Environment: real
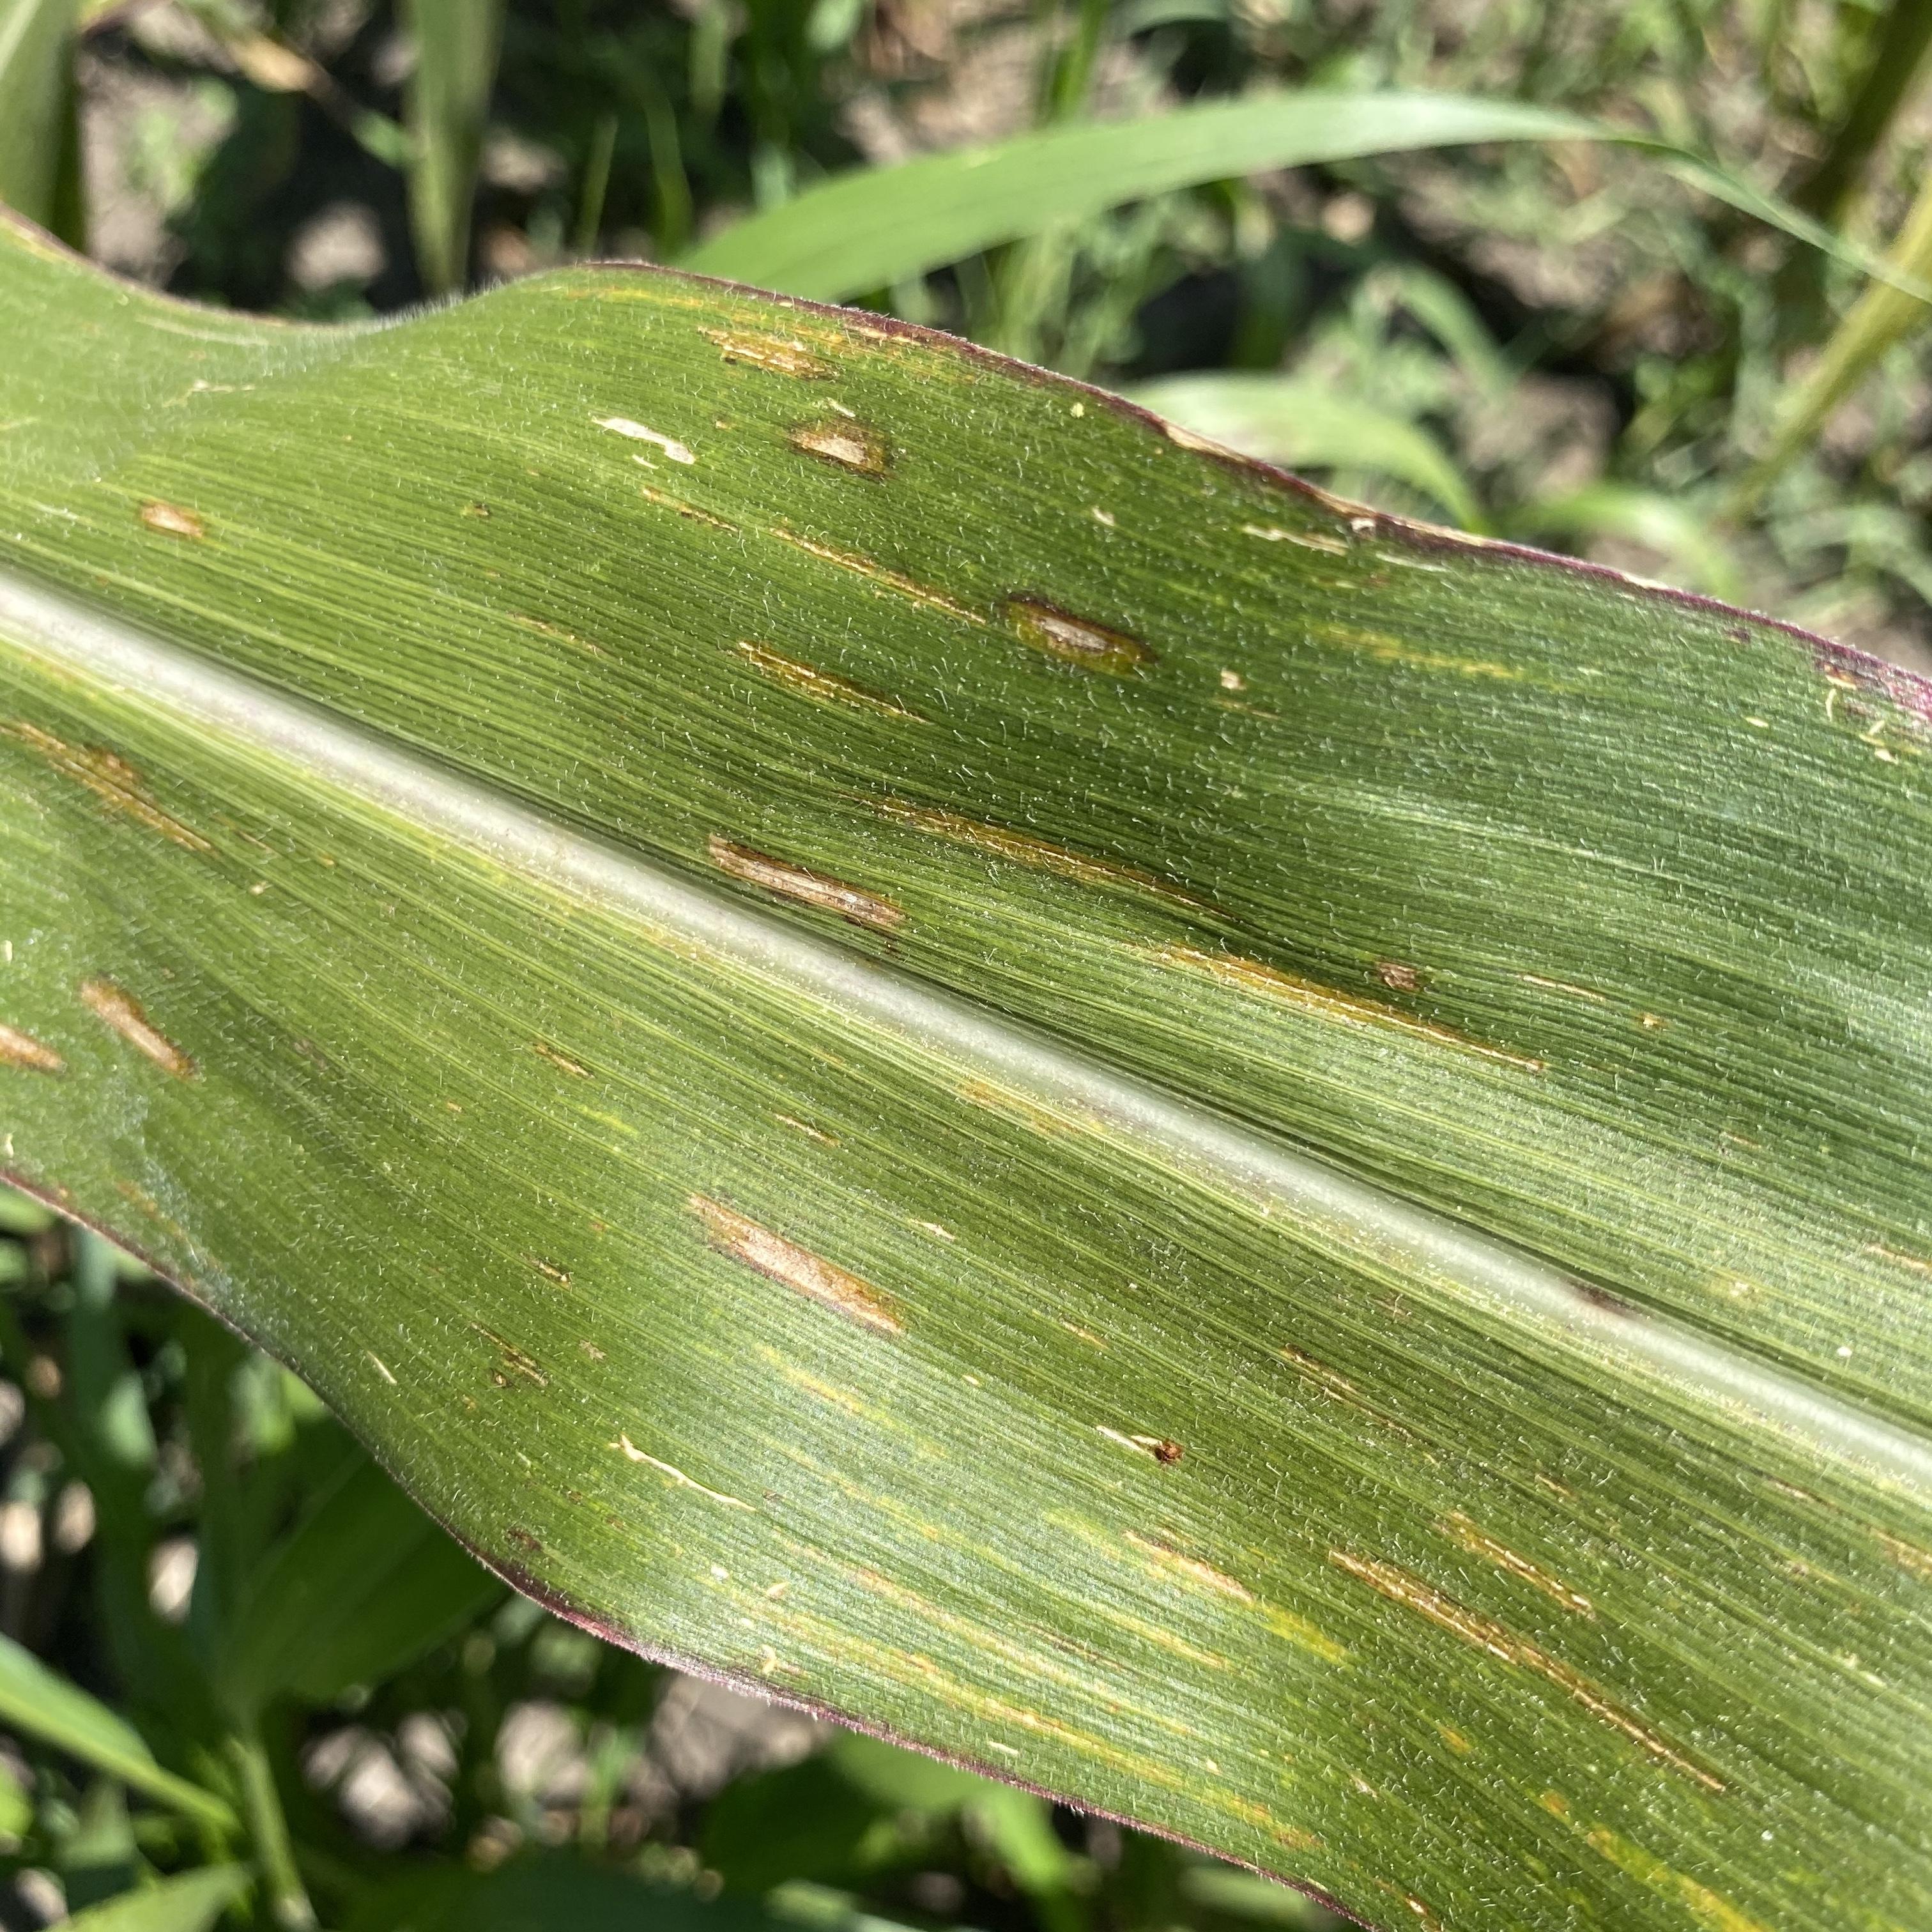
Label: gray_leaf_spot